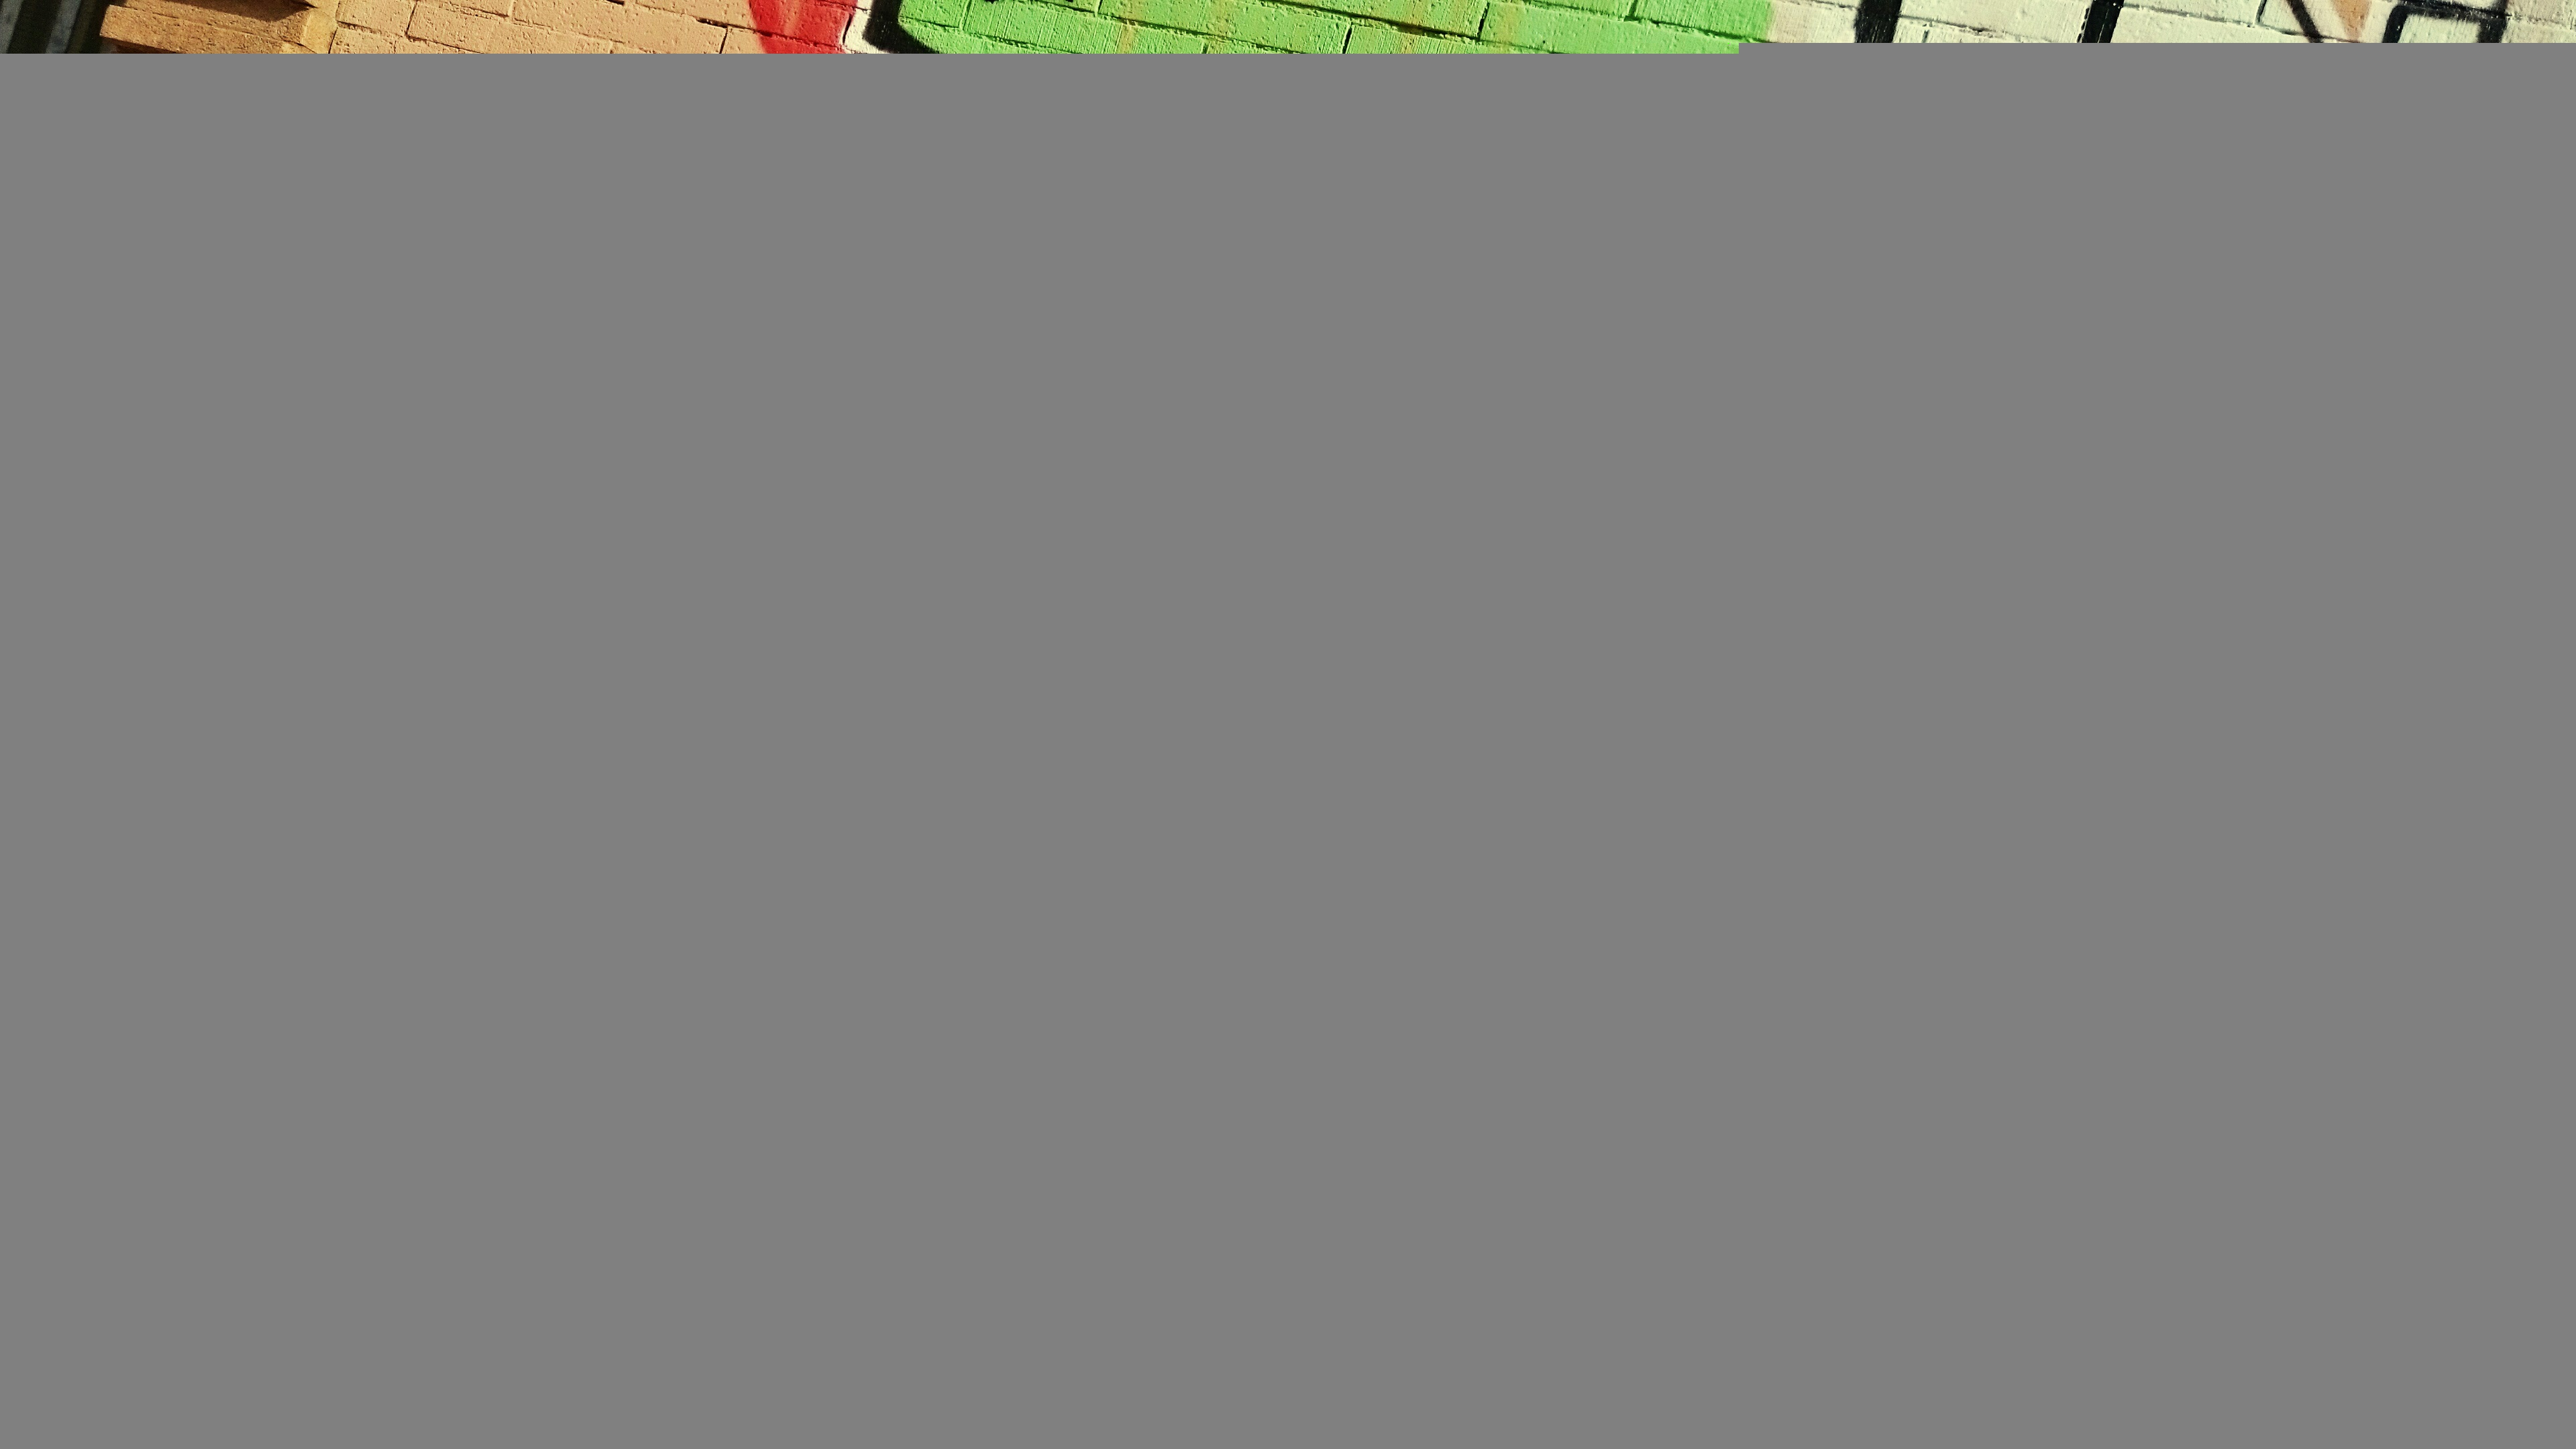
urban, wall, line, spray, colorful, graffiti, terrain, brand, font, stairs, text, screenshot